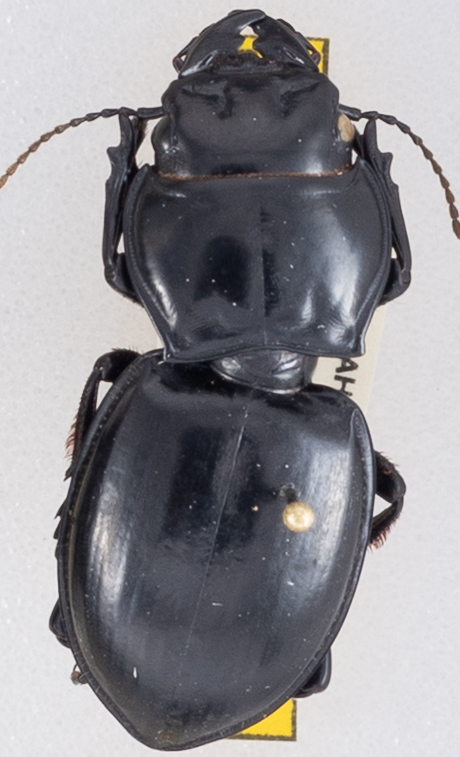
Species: Pasimachus californicus
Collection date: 2019-10-16
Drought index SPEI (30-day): -0.524
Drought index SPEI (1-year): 1.28
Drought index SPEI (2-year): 0.8